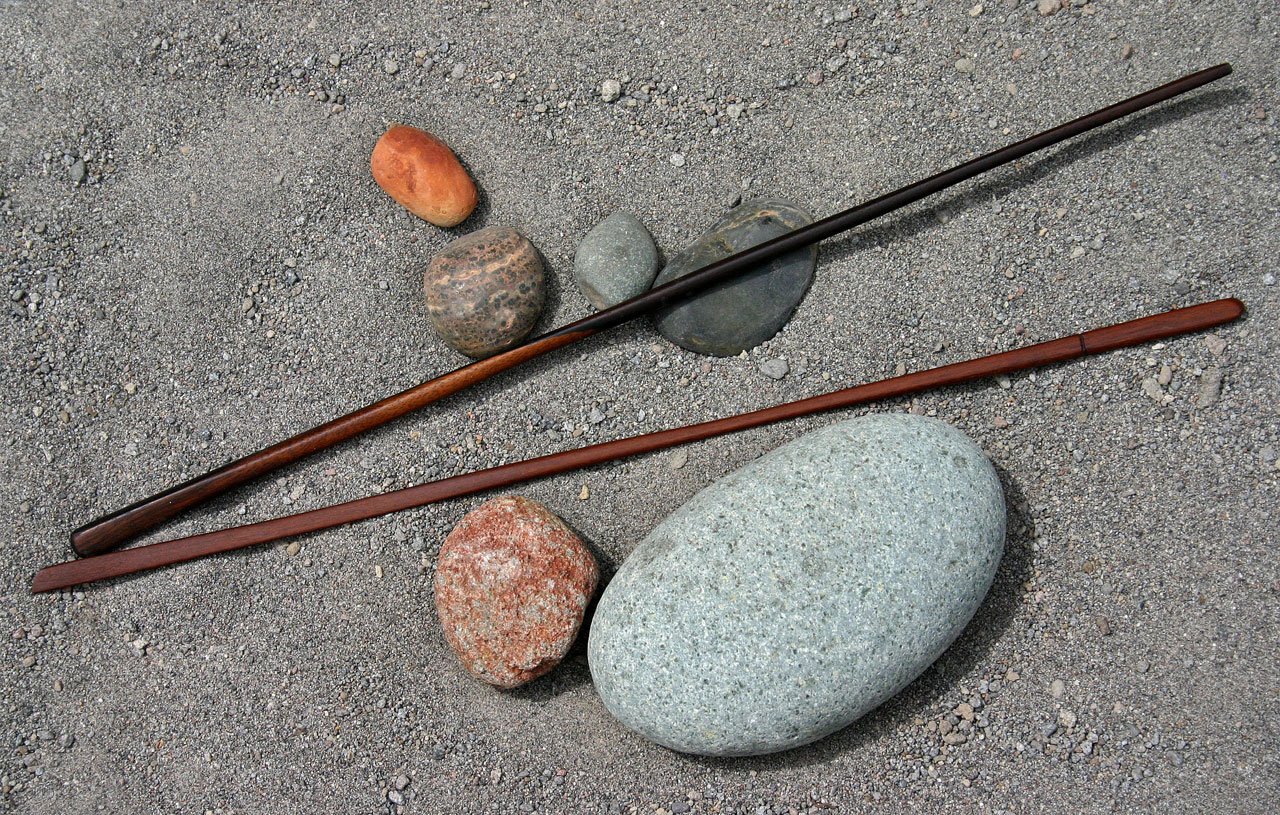
beach, sand, wood, river, tan, red, symbol, brown, black, weapon, rocks, art, sticks